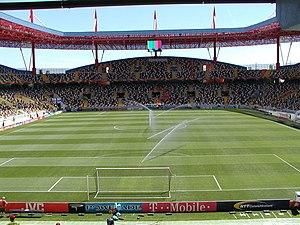
Le Stade municipal d'Aveiro est un stade de football situé à Aveiro au Portugal.